British Poultry Standards

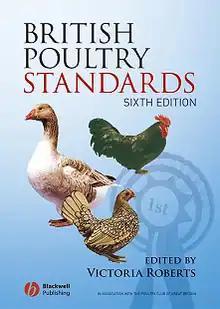
Front cover of the sixth edition of the British Poultry Standards

British Poultry Standards is a compilation of the breed standards for poultry in the United Kingdom, approved and published by the Poultry Club of Great Britain. The standards themselves are usually drawn up by the individual specialist breed societies. It is the official reference standard used by judges at poultry shows in the United Kingdom.